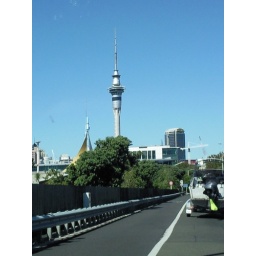
Sky tower taken from in car on way to city!!